Software

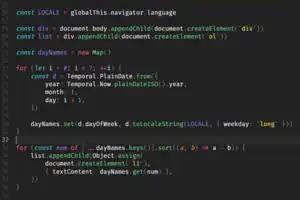
Software written in the JavaScript language

Software consists of computer programs that instruct the execution of a computer. Software also includes design documents and specifications.